Hovhannes Erznkatsi

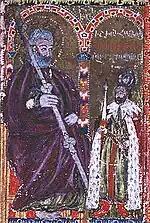
Hovhannes Pluz Yerznkatsi

Hovhannes Erznkatsi ( — John of Erznka or Erzinjan, about 1230s, Ekeghyats, Upper Armenia, Greater Armenia - 1293, Akner monastery) was an Armenian scholar and philosopher. He was nicknamed Blouz, probably because of his short stature.